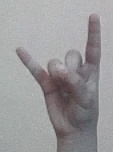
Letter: la